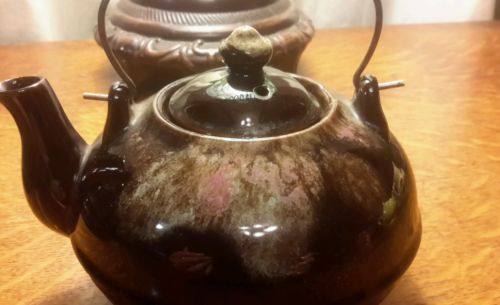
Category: kettle